Speedster (fiction)

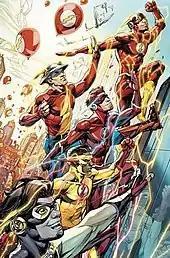
Cover to "The Flash" #750 (March 2020), showing the title character with fellow speedsters

A speedster is a character, primarily in superhero comics, whose powers primarily relate to superhuman speed (also known as superspeed). Primary abilities shared by all speedsters include running at speeds far in excess of human capability (to varying degrees) and resistance to the side effects of such velocities (air resistance, inability to breathe, dynamic shock resulting from contact with objects at high speed, etc.). In almost all cases, speedsters can physically attack opponents by striking them at high speed, imparting great kinetic energy without themselves being harmed or at times even affected at all. A variety of other powers have been attributed to speedsters, depending on the story, their power's origin, and their universe's established continuity and rules.